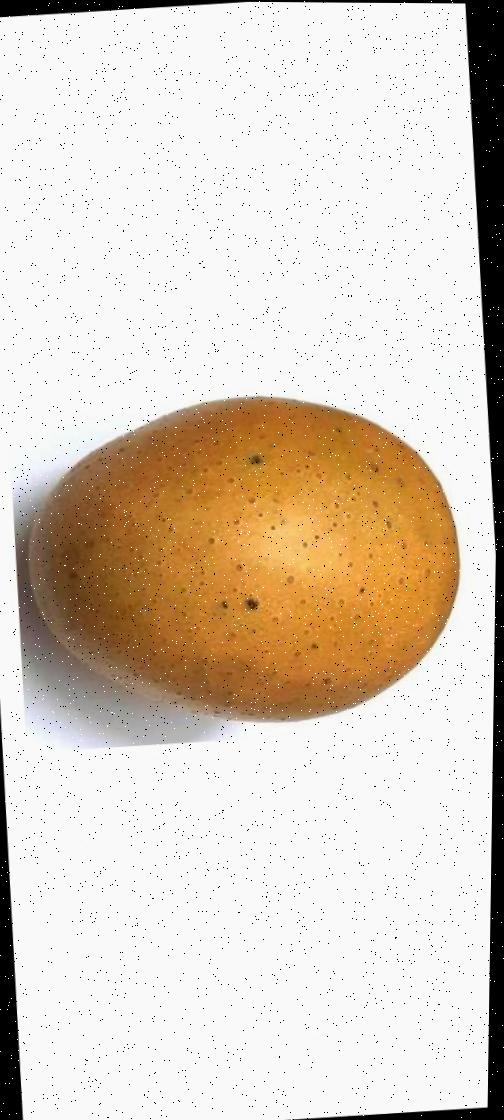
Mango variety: Gourmoti